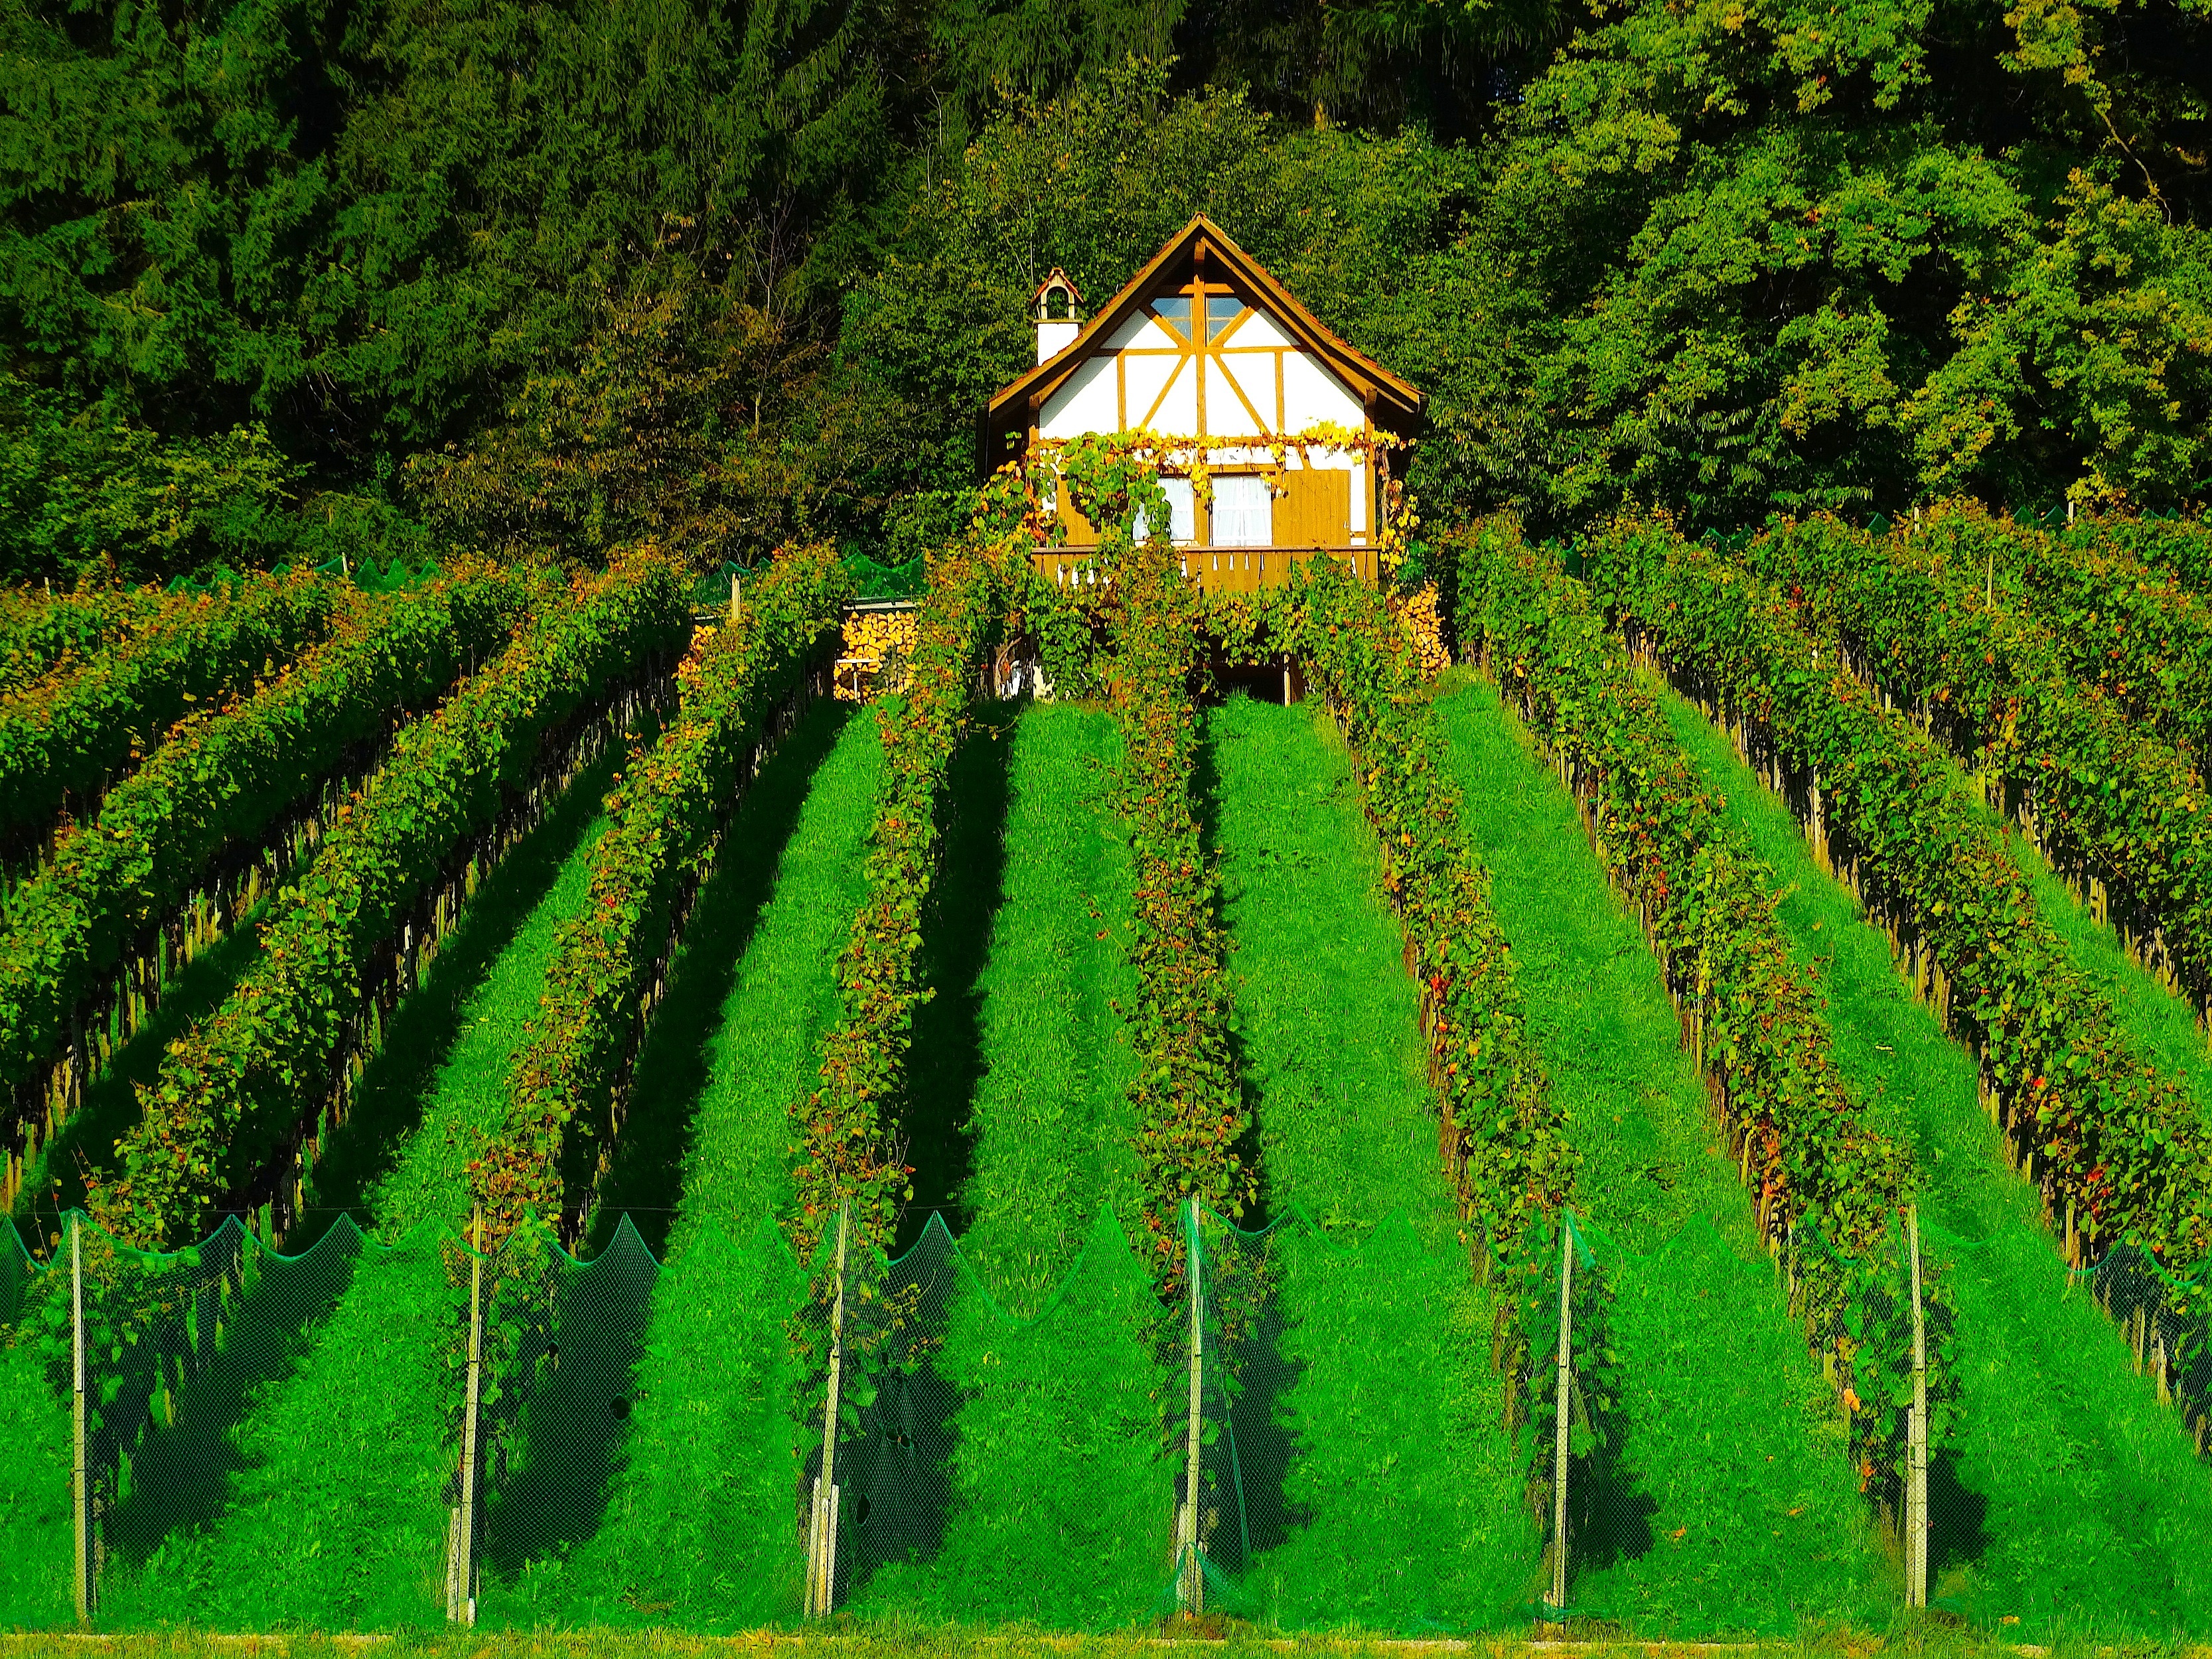
nature, vineyard, field, farm, green, crop, soil, care, agriculture, shrub, plantation, rural area, winemaker, vine plants, wine cultures, man made object